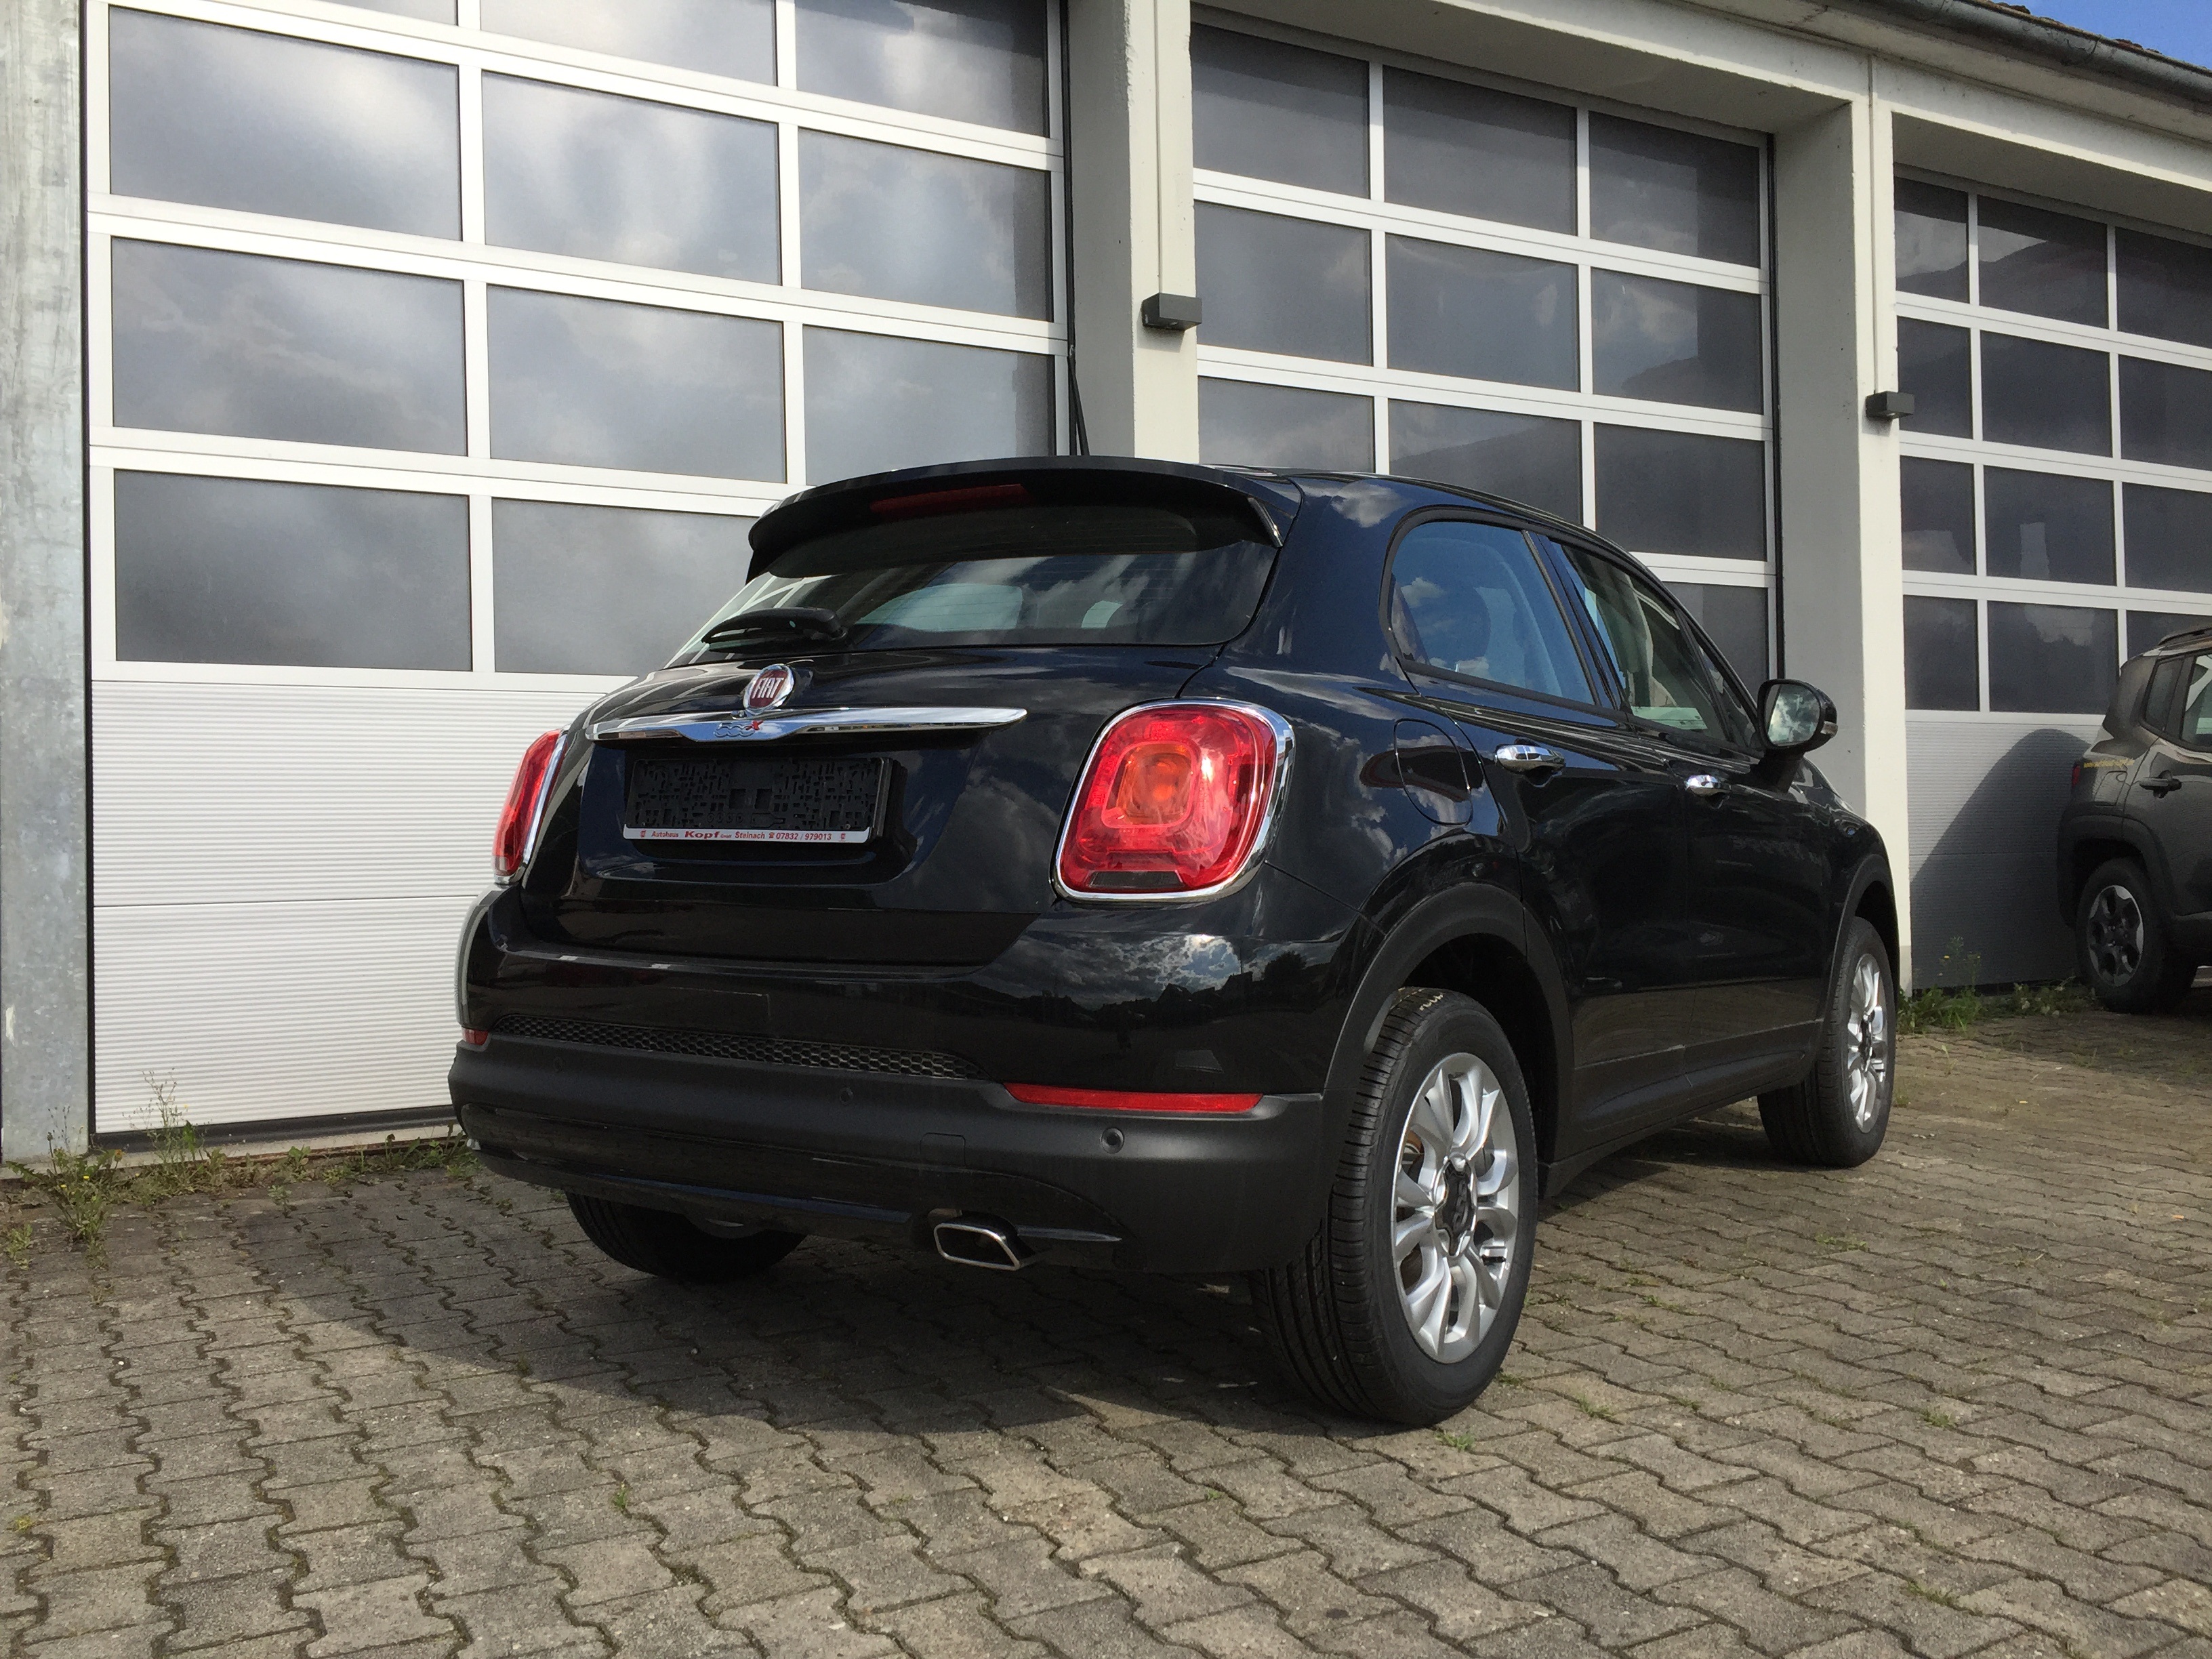
car, wheel, jeep, city, vehicle, black, suv, rim, mini, fiat, offroad, rear, crossover, city car, all wheel drive, 4 x 4, sport utility vehicle, rear lights, 500x, land vehicle, automobile make, automotive exterior, luxury vehicle